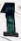
Number: 1